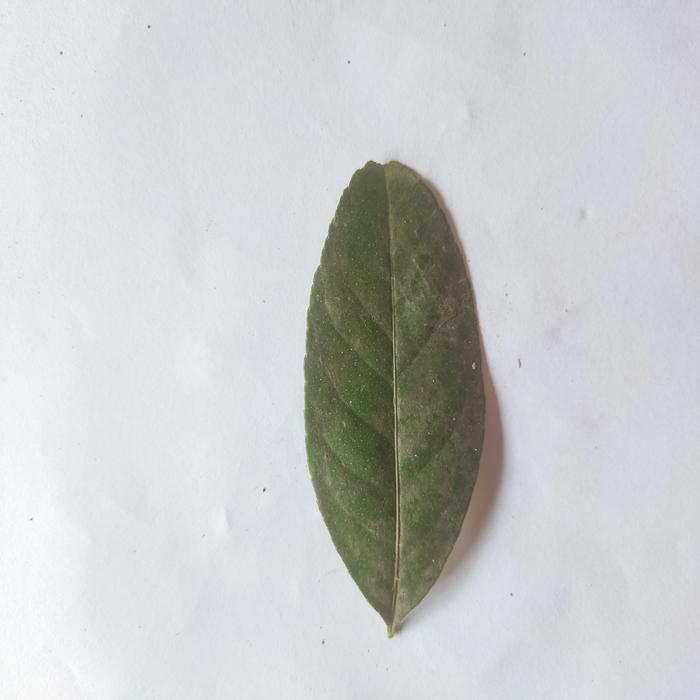
Crop: Lemon
Leaf condition: Sooty_Mold